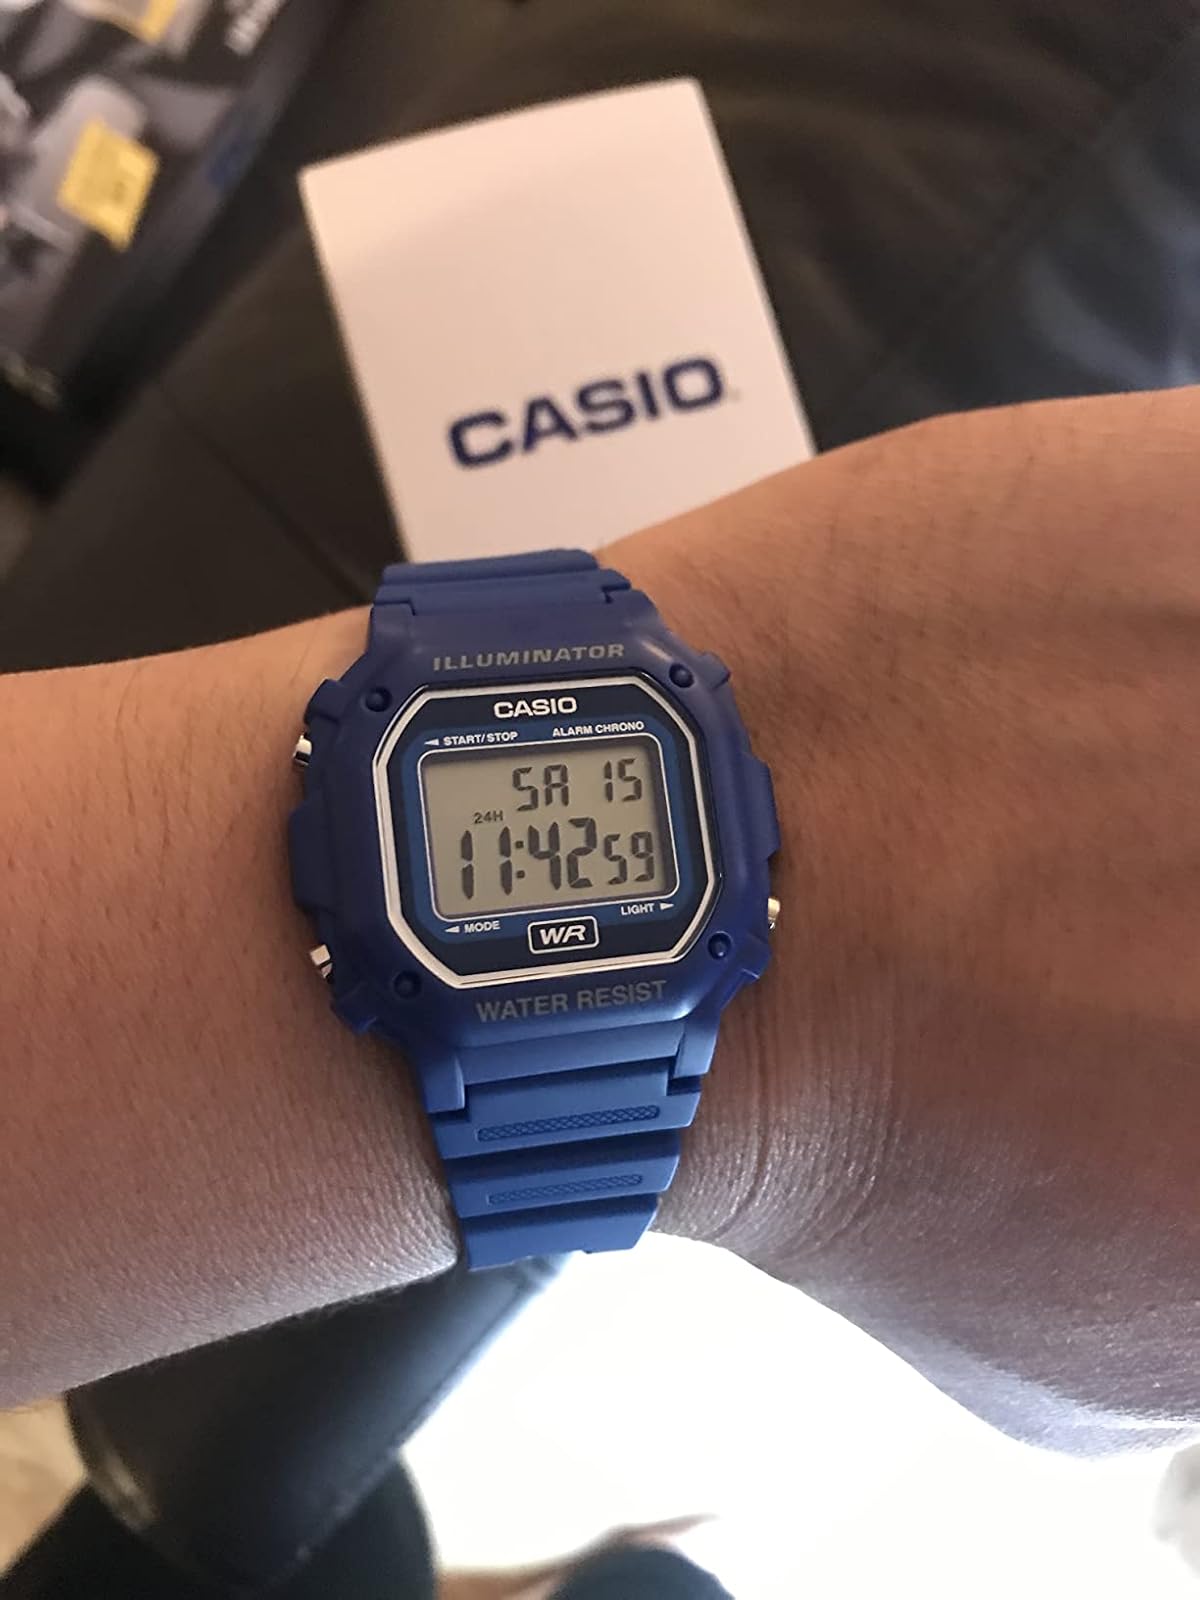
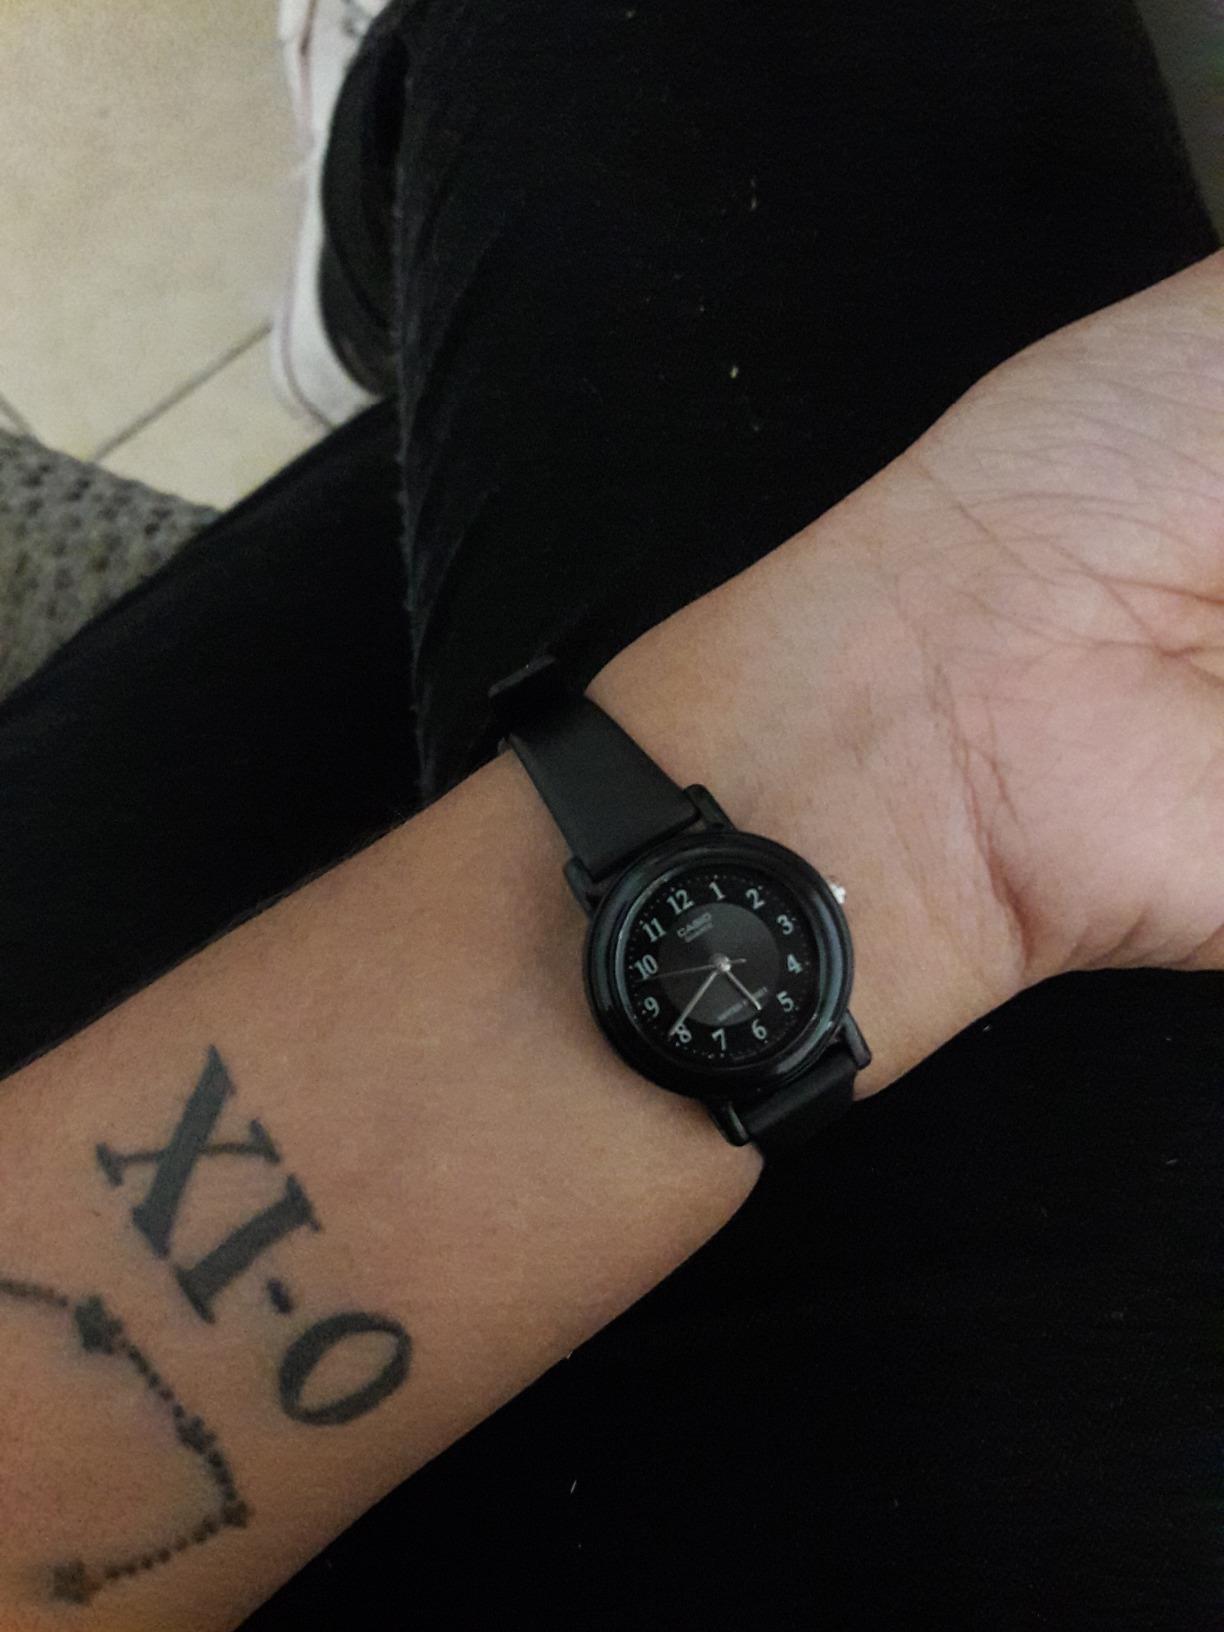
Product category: accessories_watch
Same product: no